Quentin Tarantino Film Festival

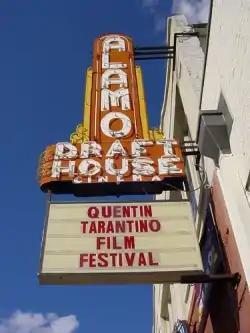
Quentin Tarantino Film Festival marquee, Alamo Drafthouse Cinema

The Quentin Tarantino Film Festival, or QT-Fest, was a semi-annual film and multimedia event held by the Austin Film Society in Austin, Texas and attended by film director Quentin Tarantino, where he screened a selection of his favorite films using prints he owns.